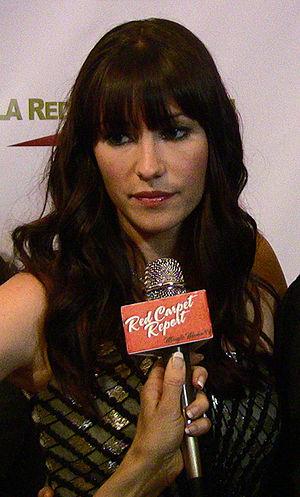
Grey's Anatomy ou Dʳᵉ Grey, leçons d'anatomie au Québec est une série télévisée médicale américaine, créée par Shonda Rhimes et diffusée depuis le 27 mars 2005 sur le réseau ABC.
Chyler Leigh-West Potts, née le 10 avril 1982 à Charlotte, en Caroline du Nord, est une actrice, chanteuse et mannequin américaine.
Légende : = Principal/e
Supergirl est une série télévisée américaine créée par Greg Berlanti et Ali Adler, diffusée simultanément depuis le 26 octobre 2015 sur le réseau CBS aux États-Unis et sur le réseau Global au Canada pour la première saison, puis sur The CW et sur Showcase depuis la deuxième saison.